Britannia Superior

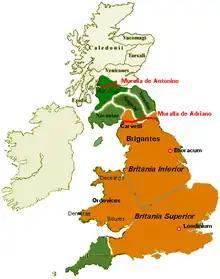
Major cities of Britannia Superior in the 2nd century

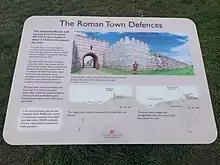
A plaque dedicated to the fortified defences at Calleva Atrebatum, a town in Britannia Superior

Britannia Superior (Latin for "Upper Britain") was a province of Roman Britain created after the civil war between Septimius Severus and Clodius Albinus. Although Herodian credits Severus with dividing Roman Britain into the Northern territory of Britannia Inferior and the Southern territory of Britannia Superior, modern scholarship argues that it is more likely that Caracalla was the person who made the split sometime in the early 3rd century CE. The previous British capital Londinium remained the centre of Britannia Superior while Eboracum, or modern York was the capital of Britannia Inferior. Epigraphical evidence shows that Upper Britain encompassed approximately what is now Wales, southern England and East Anglia. However, the official boundary between Britannia Superior and Inferior is still unclear.